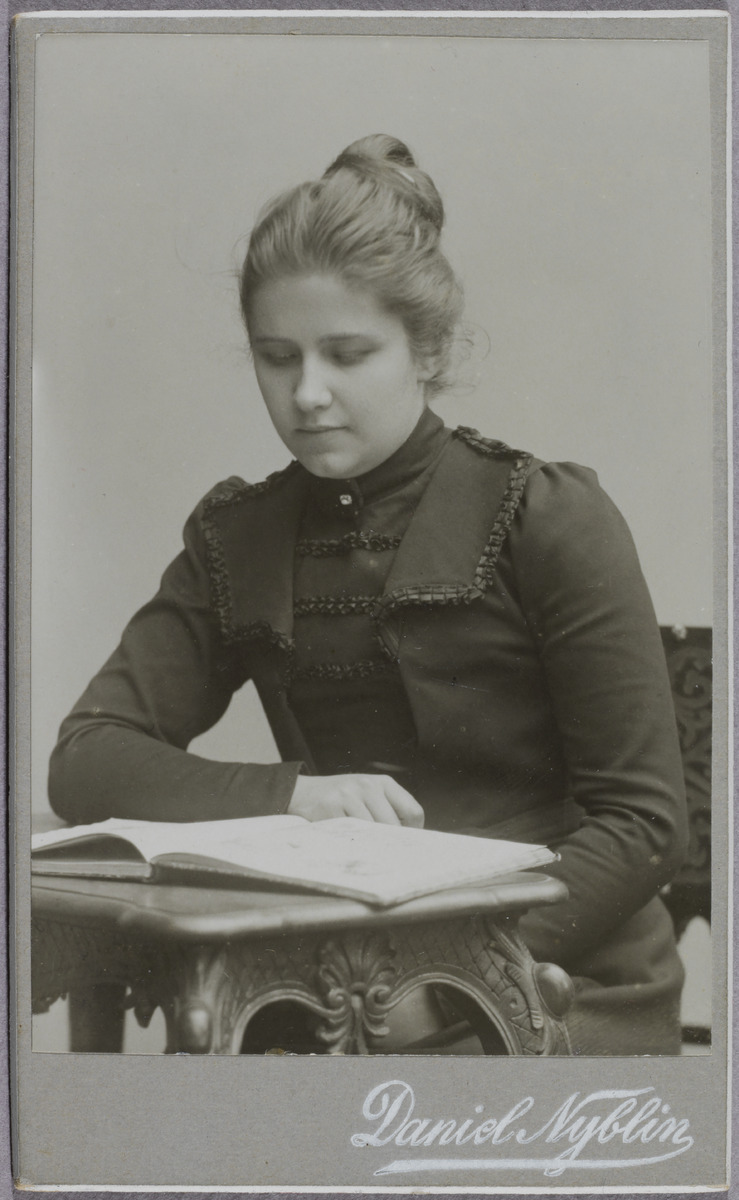
Ines Aurora Lindbohm-Breitholz 1878-1960, helsinkiläinen valokuvaaja
sisällön kuvaus: Ines Aurora Lindbohm-Breitholz 1878-1960, helsinkiläinen valokuvaaja. mustavalkoinen
Kuvaaja: Nyblin, Daniel, valokuvaaja
Ajankohta: kuvausaika 1900 n.
Aiheet: valokuvaaja, valokuvaus